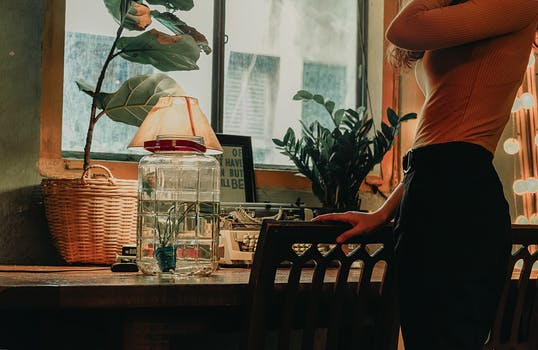
Label: No Watermark